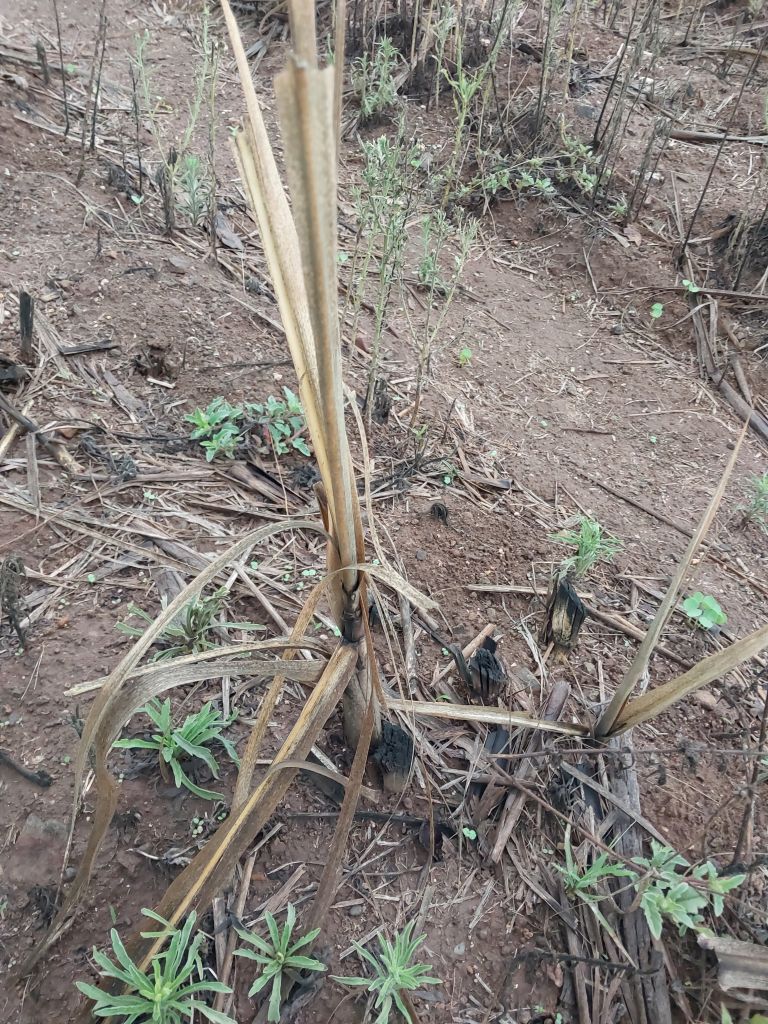
Label: Sett Rot